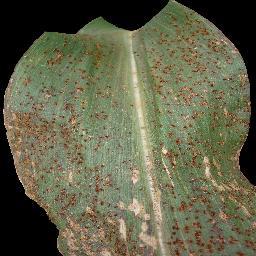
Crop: corn
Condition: (maize)_common_rust